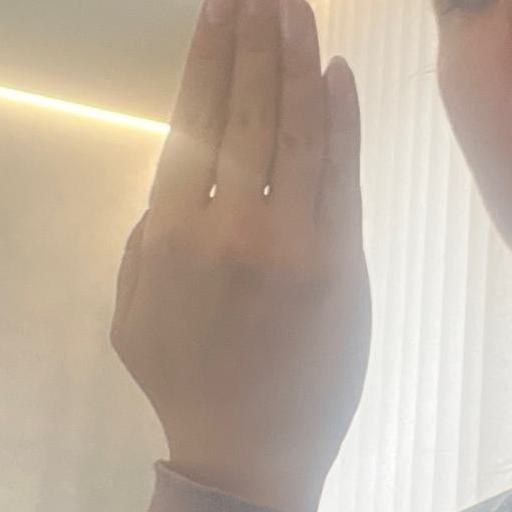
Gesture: stop_inverted